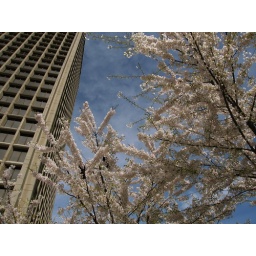
there are actually two large crows sitting in this tree but they were being pretty stealthy about being photographed.